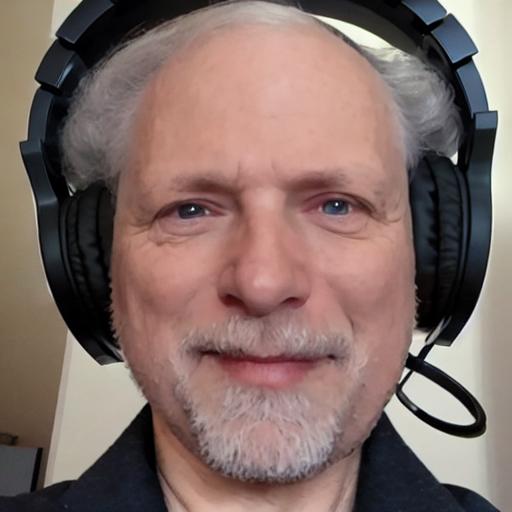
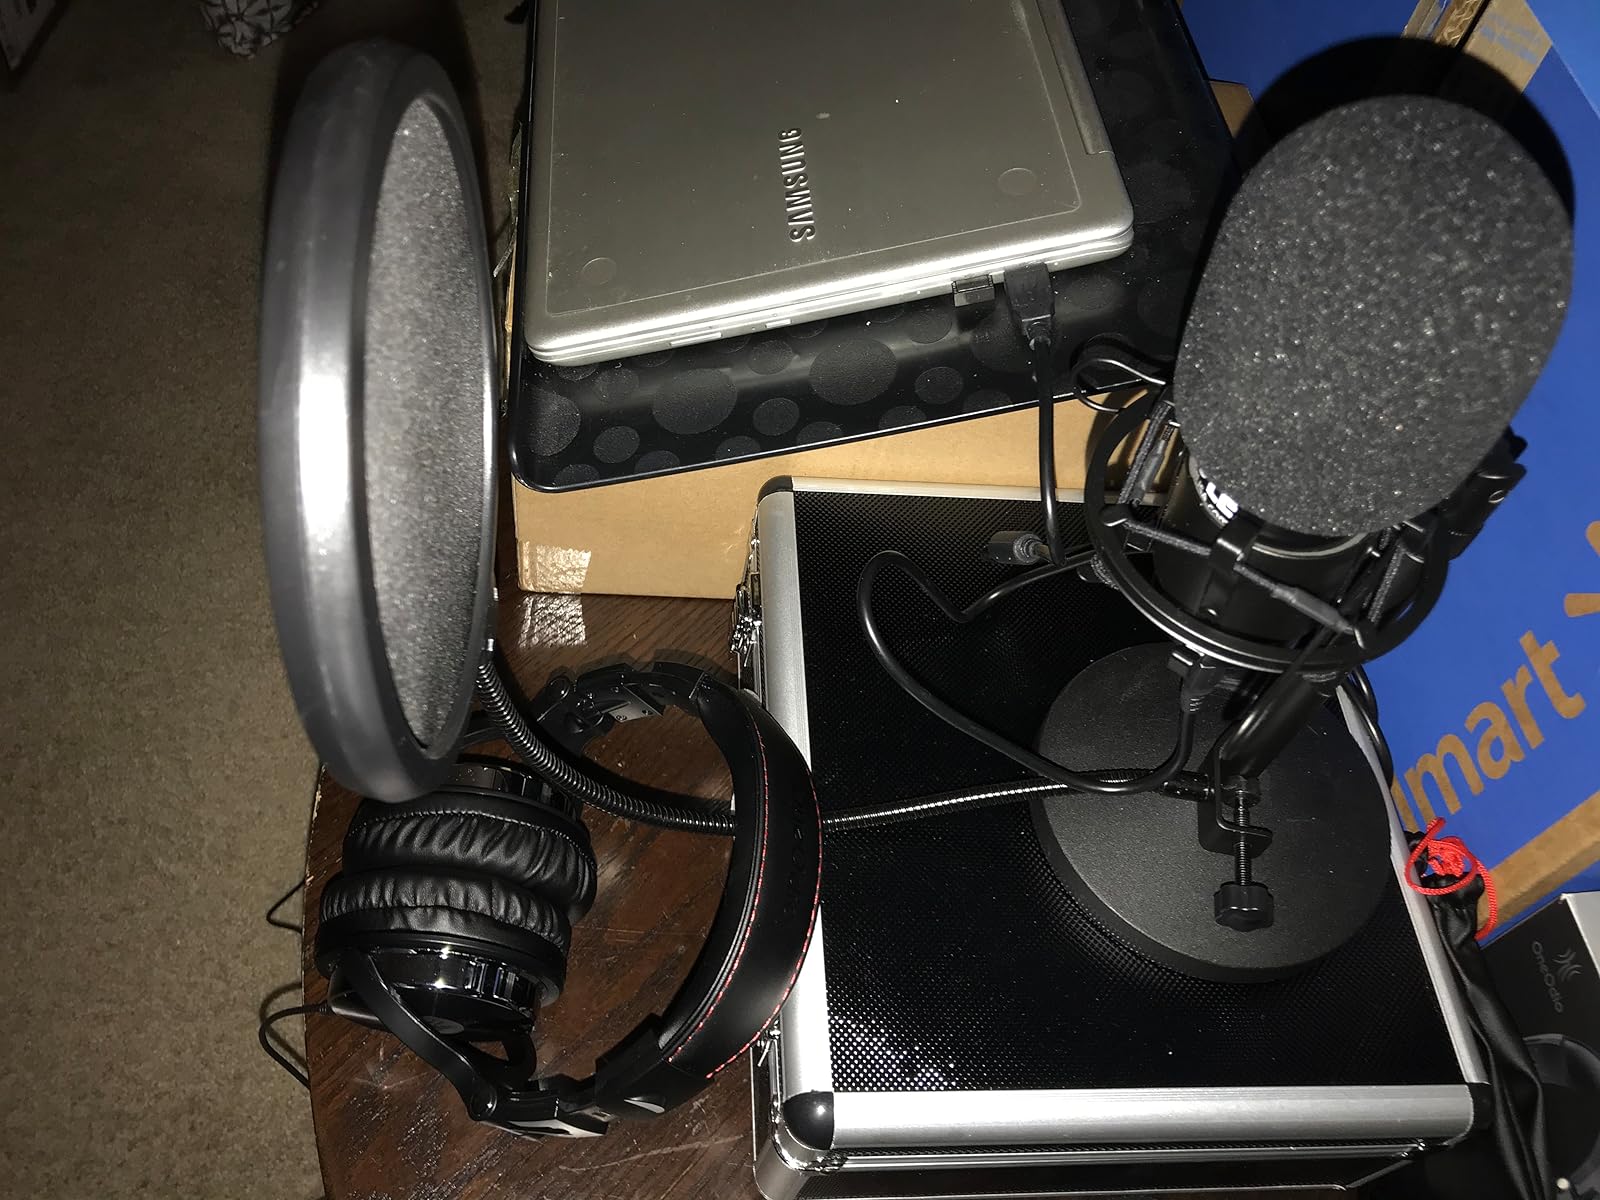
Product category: headphones
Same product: no